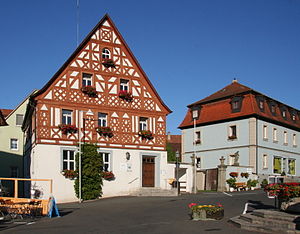
Geiselwind / Geografi
Rådhus
Geiselwind er en købstad i Landkreis Kitzingen i Regierungsbezirk Unterfranken, i den tyske delstat Bayern. Geiselwind er mest kendt for oplevelsespark „Freizeitland Geiselwind“